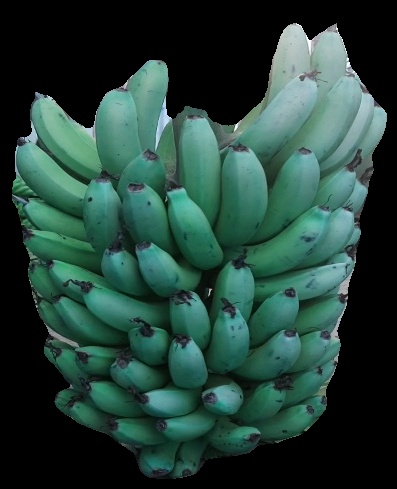
Variety: pachbale
Grade: grade2